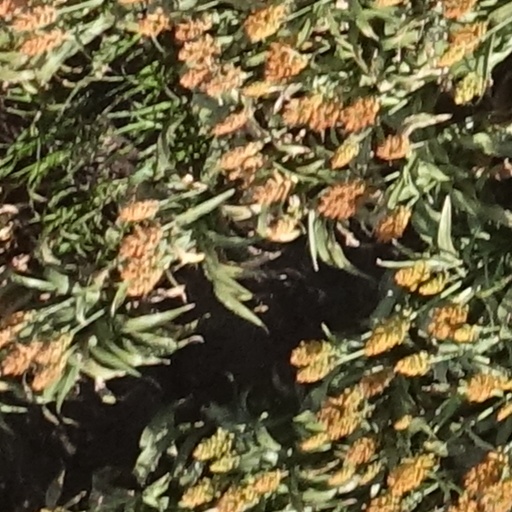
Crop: sorghum